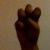
The image shows a hand gesture representing the letter 'E' in Indian Sign Language.